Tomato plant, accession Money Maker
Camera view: bottom (45 deg); turntable rotation: 330 degrees
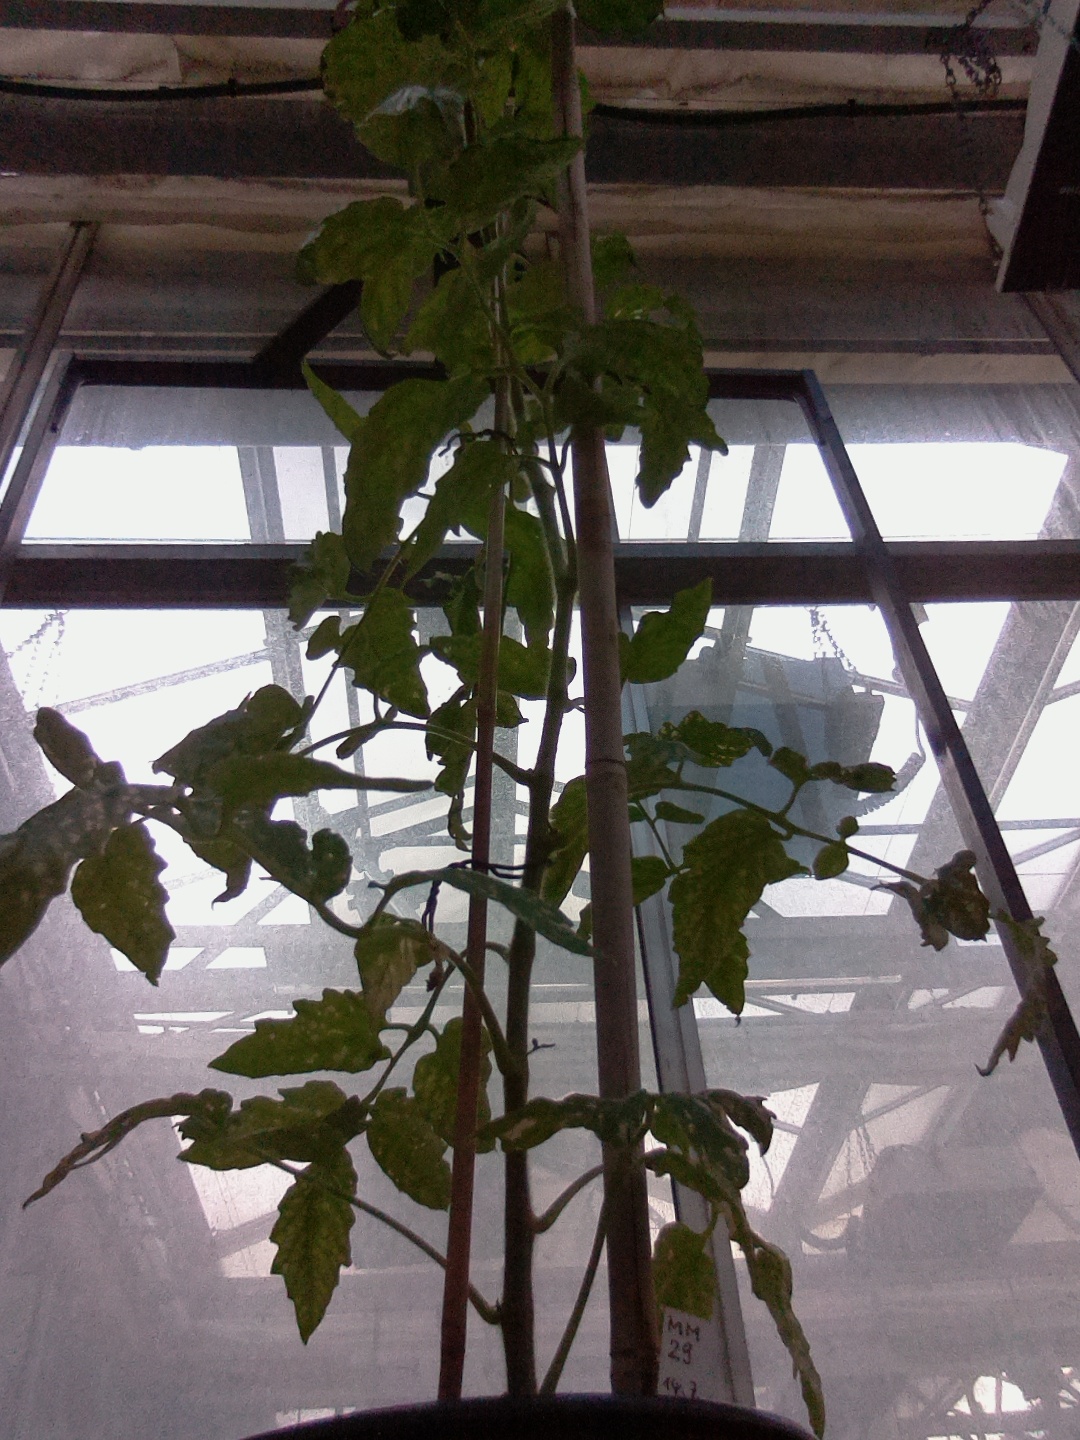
BBCH growth stage 72: 20%-30% of final fruit size